Blue Choir of Sam Ratulangi University

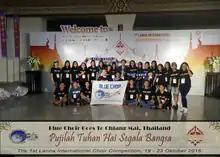
The Blue Choir at The 1st Lanna International Choir Competition, Chiang Mai, Thailand in 2016

List of Choral Works sung by Blue Choir of Sam Ratulangi University in several competitions and concerts: